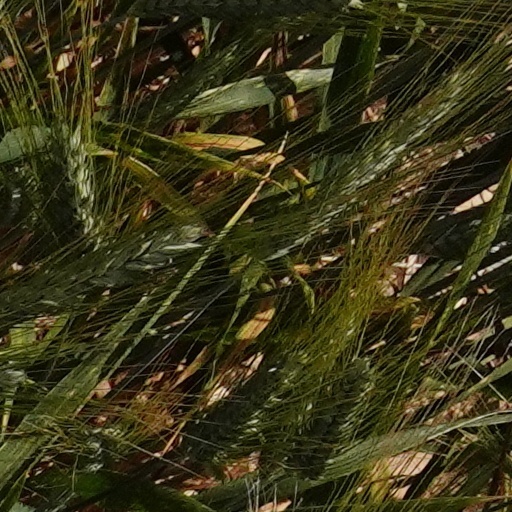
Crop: wheat